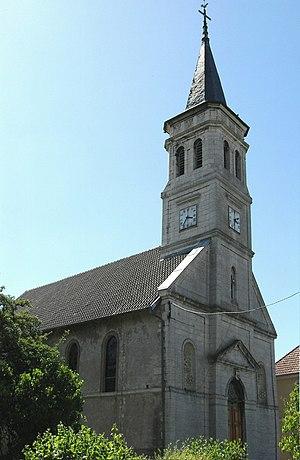
L'église Saint-Luc à Boron
Boron est une commune française située dans le département du Territoire de Belfort en région Bourgogne-Franche-Comté. Ses habitants sont appelés les Boronais.